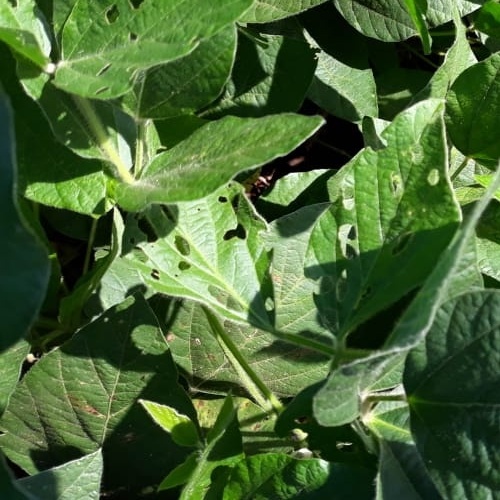
Label: Caterpillar